Question: How many officers are shown?
Tambaya: Jami'ai nawa aka nuna?
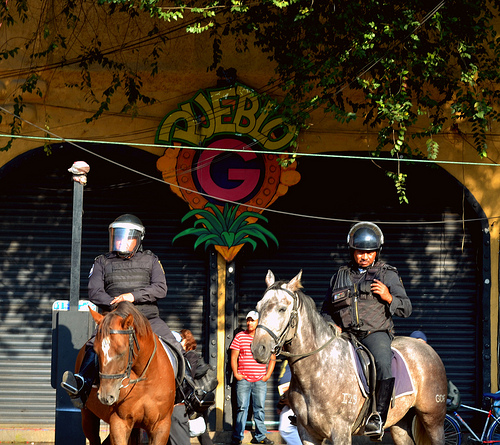
Answer: Two.
Amsa: Biyu.